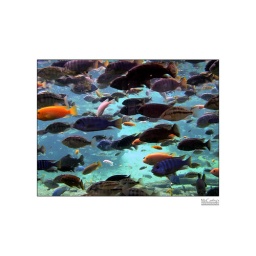
Tropical fish in vast numbers on ocean seabed